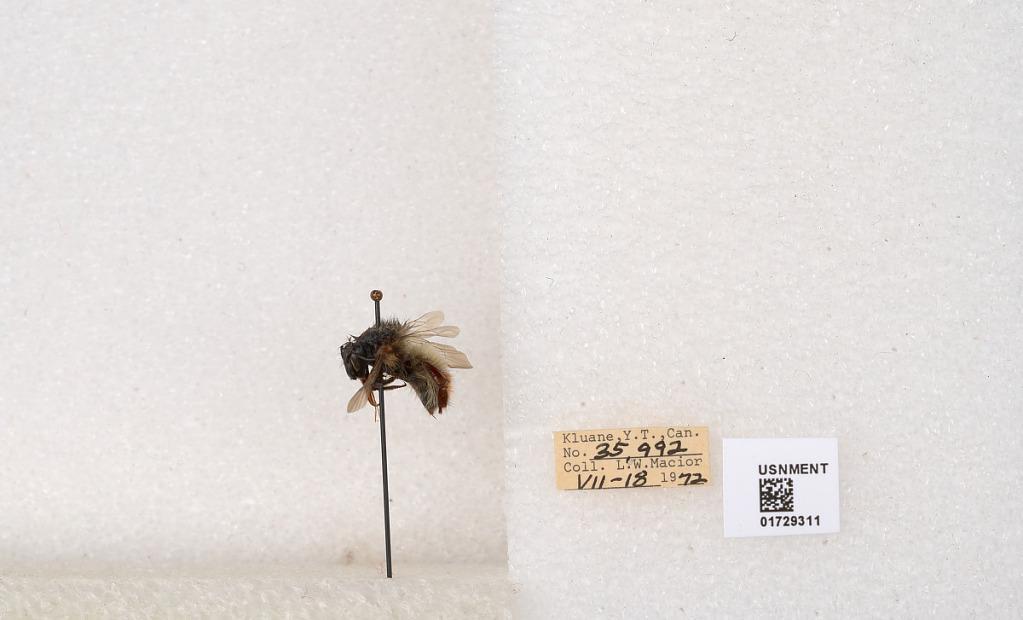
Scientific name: Bombus flavifrons Cresson
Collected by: L. Macior
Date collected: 1972-7-18
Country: Canada
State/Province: Yukon Territory
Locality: Kluane National Park and Reserve
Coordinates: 60.7493, -139.504